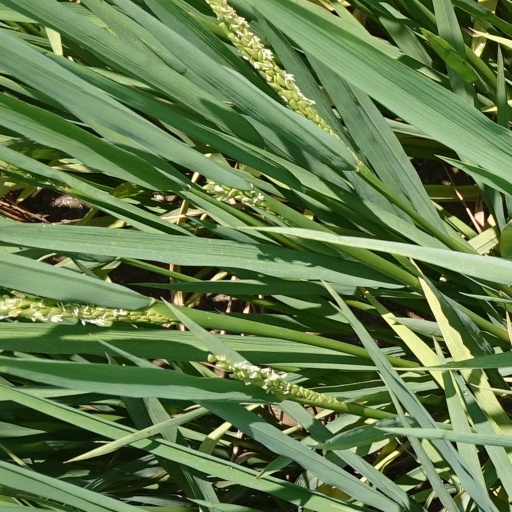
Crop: rice